The Reflektor Tapes

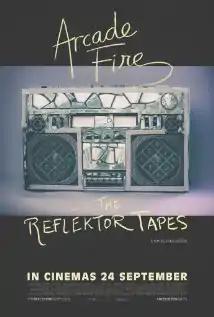
Film poster

The Reflektor Tapes is a 2015 British documentary film directed by Kahlil Joseph about the making of the album "Reflektor" by the Canadian band Arcade Fire. It was shown in the TIFF Docs section of the 2015 Toronto International Film Festival.